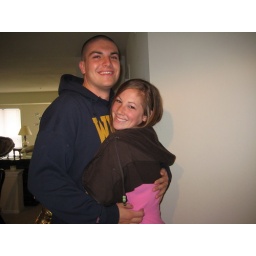
the beer in the water bottle haha